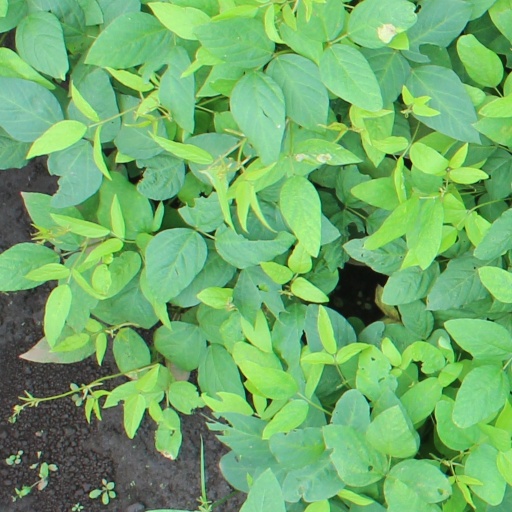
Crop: soybean